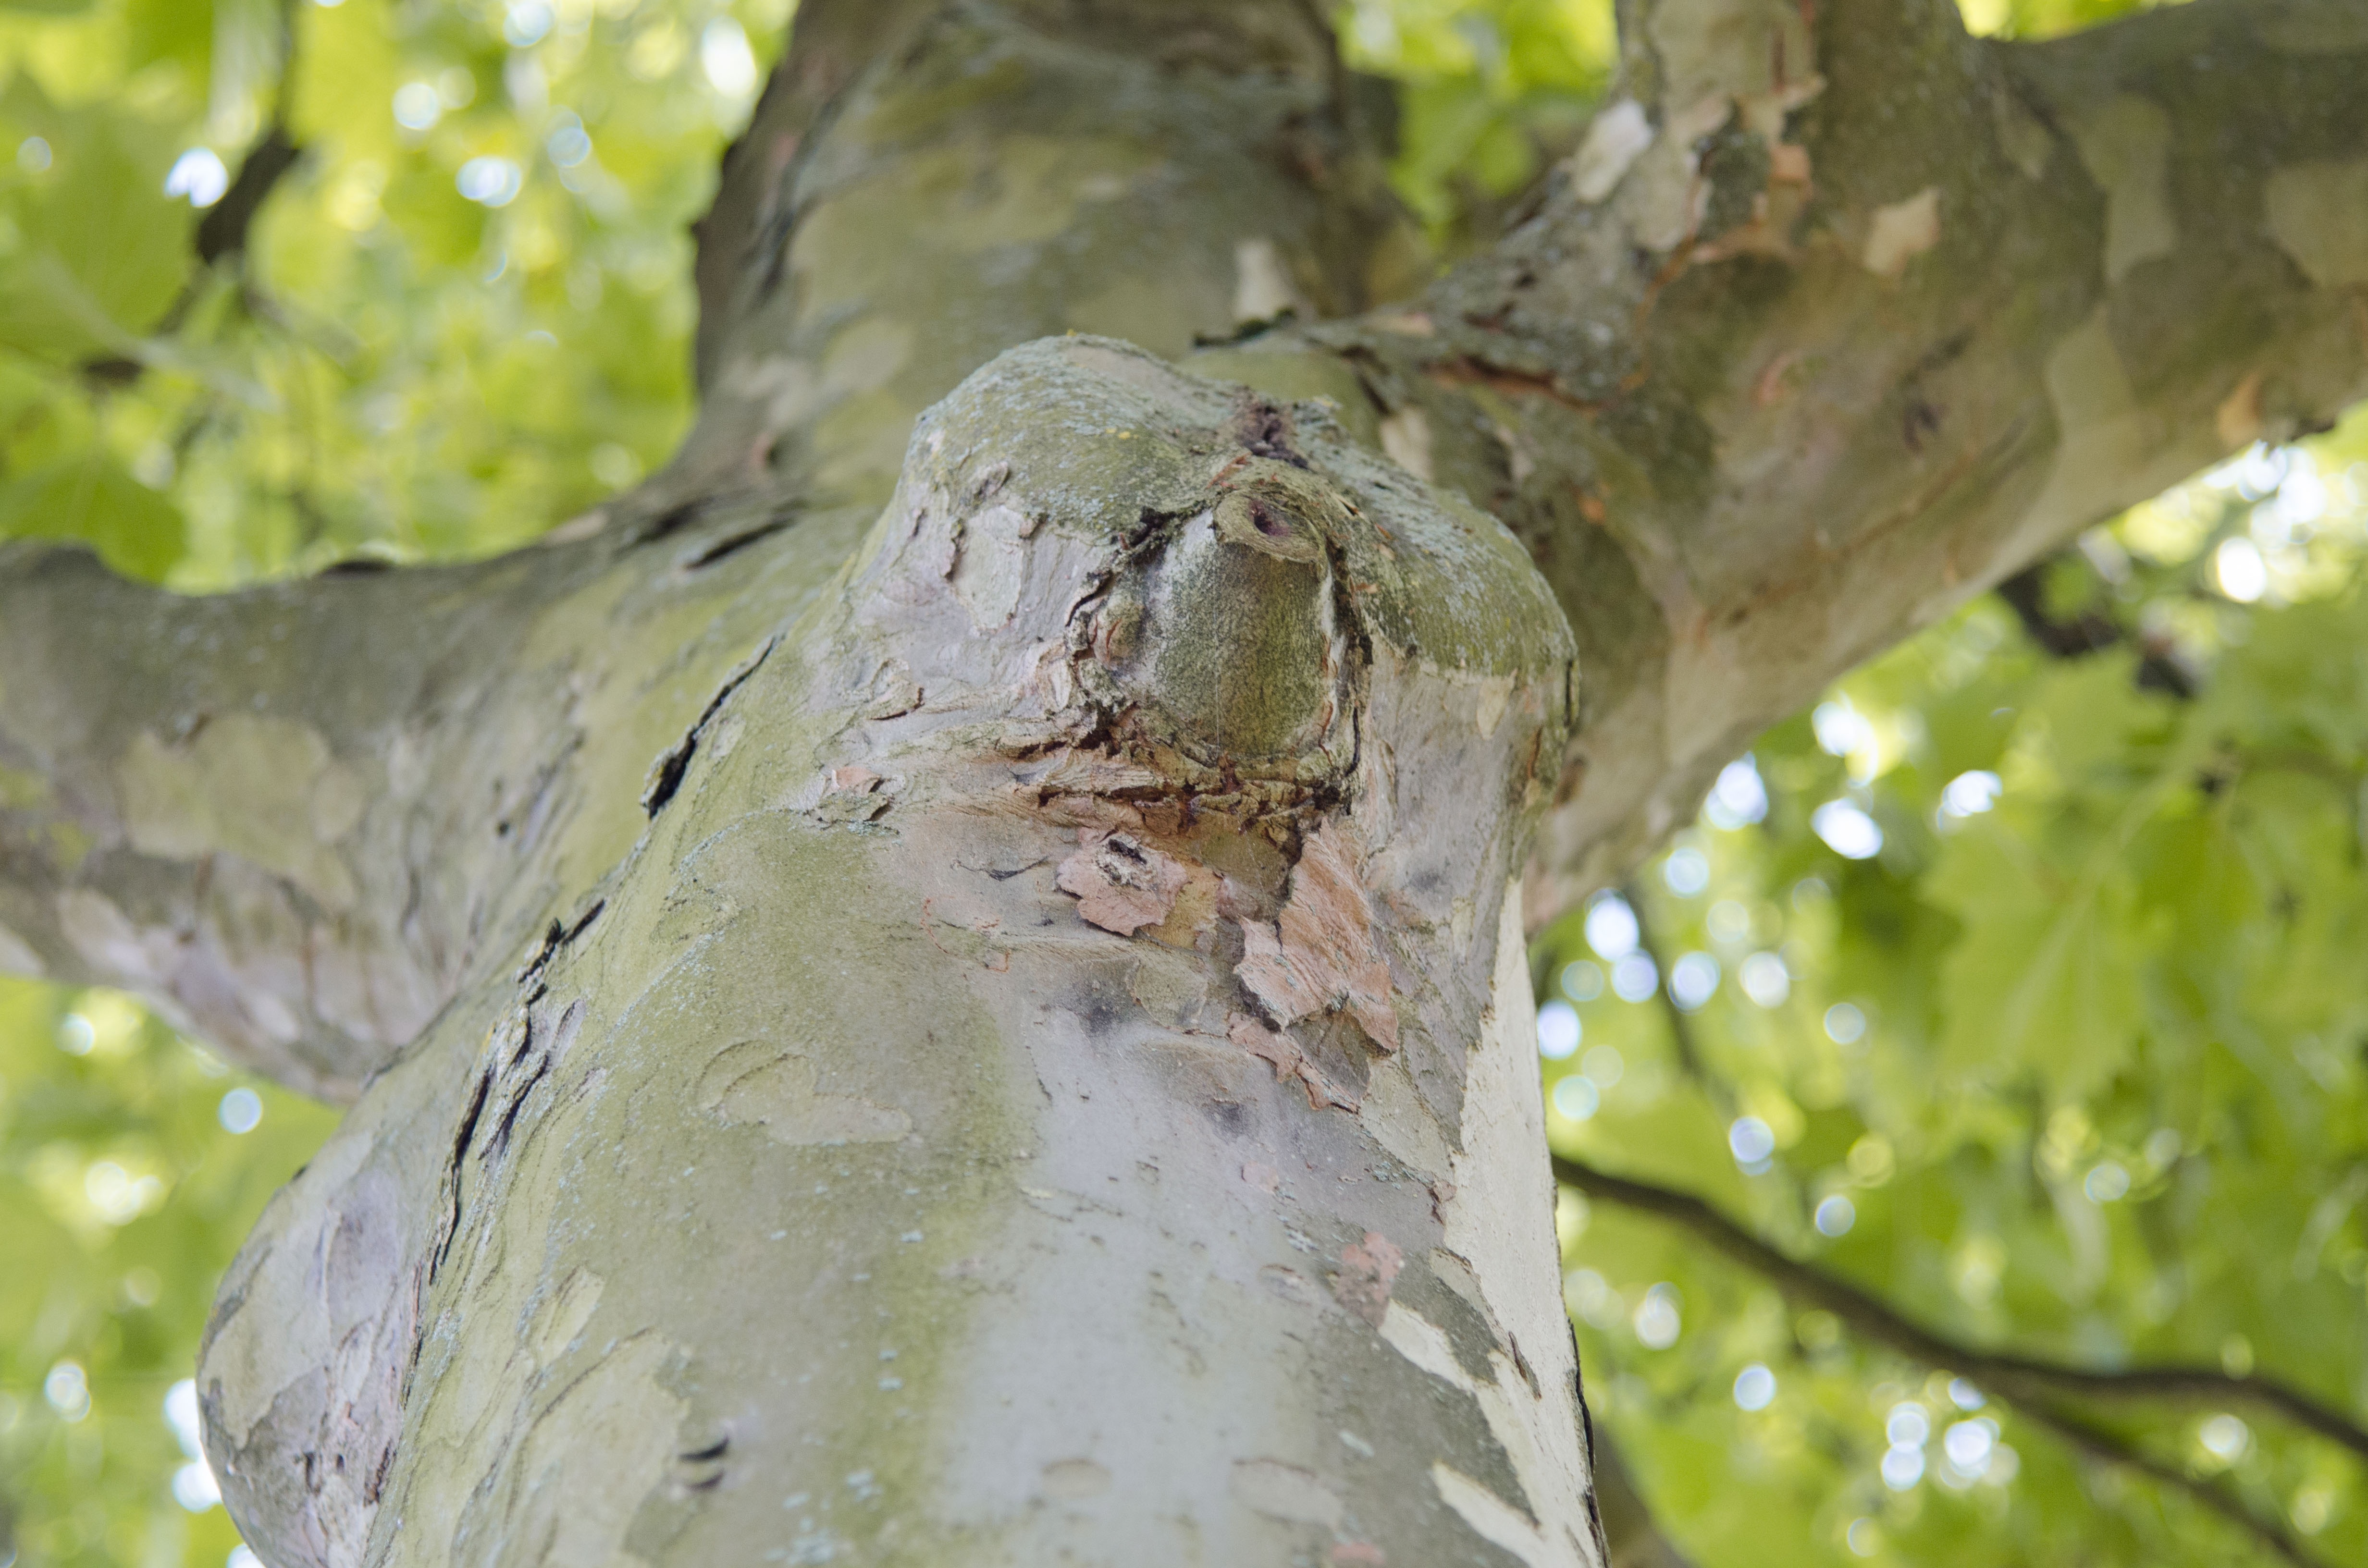
tree, nature, forest, branch, plant, leaf, flower, trunk, wildlife, green, produce, botany, flora, fauna, close up, branch branches, flowering plant, fairy tale forest, plant stem, woody plant, land plant